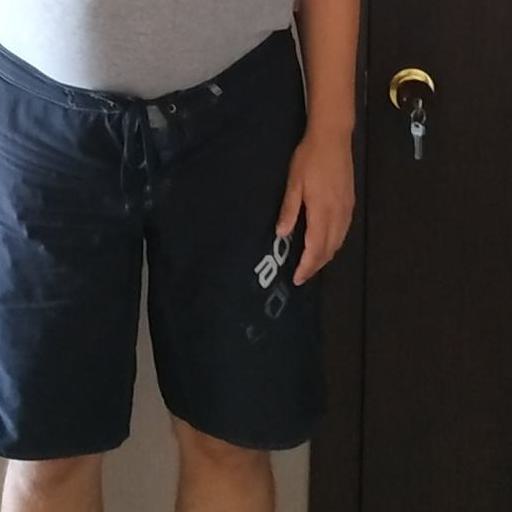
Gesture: no_gesture